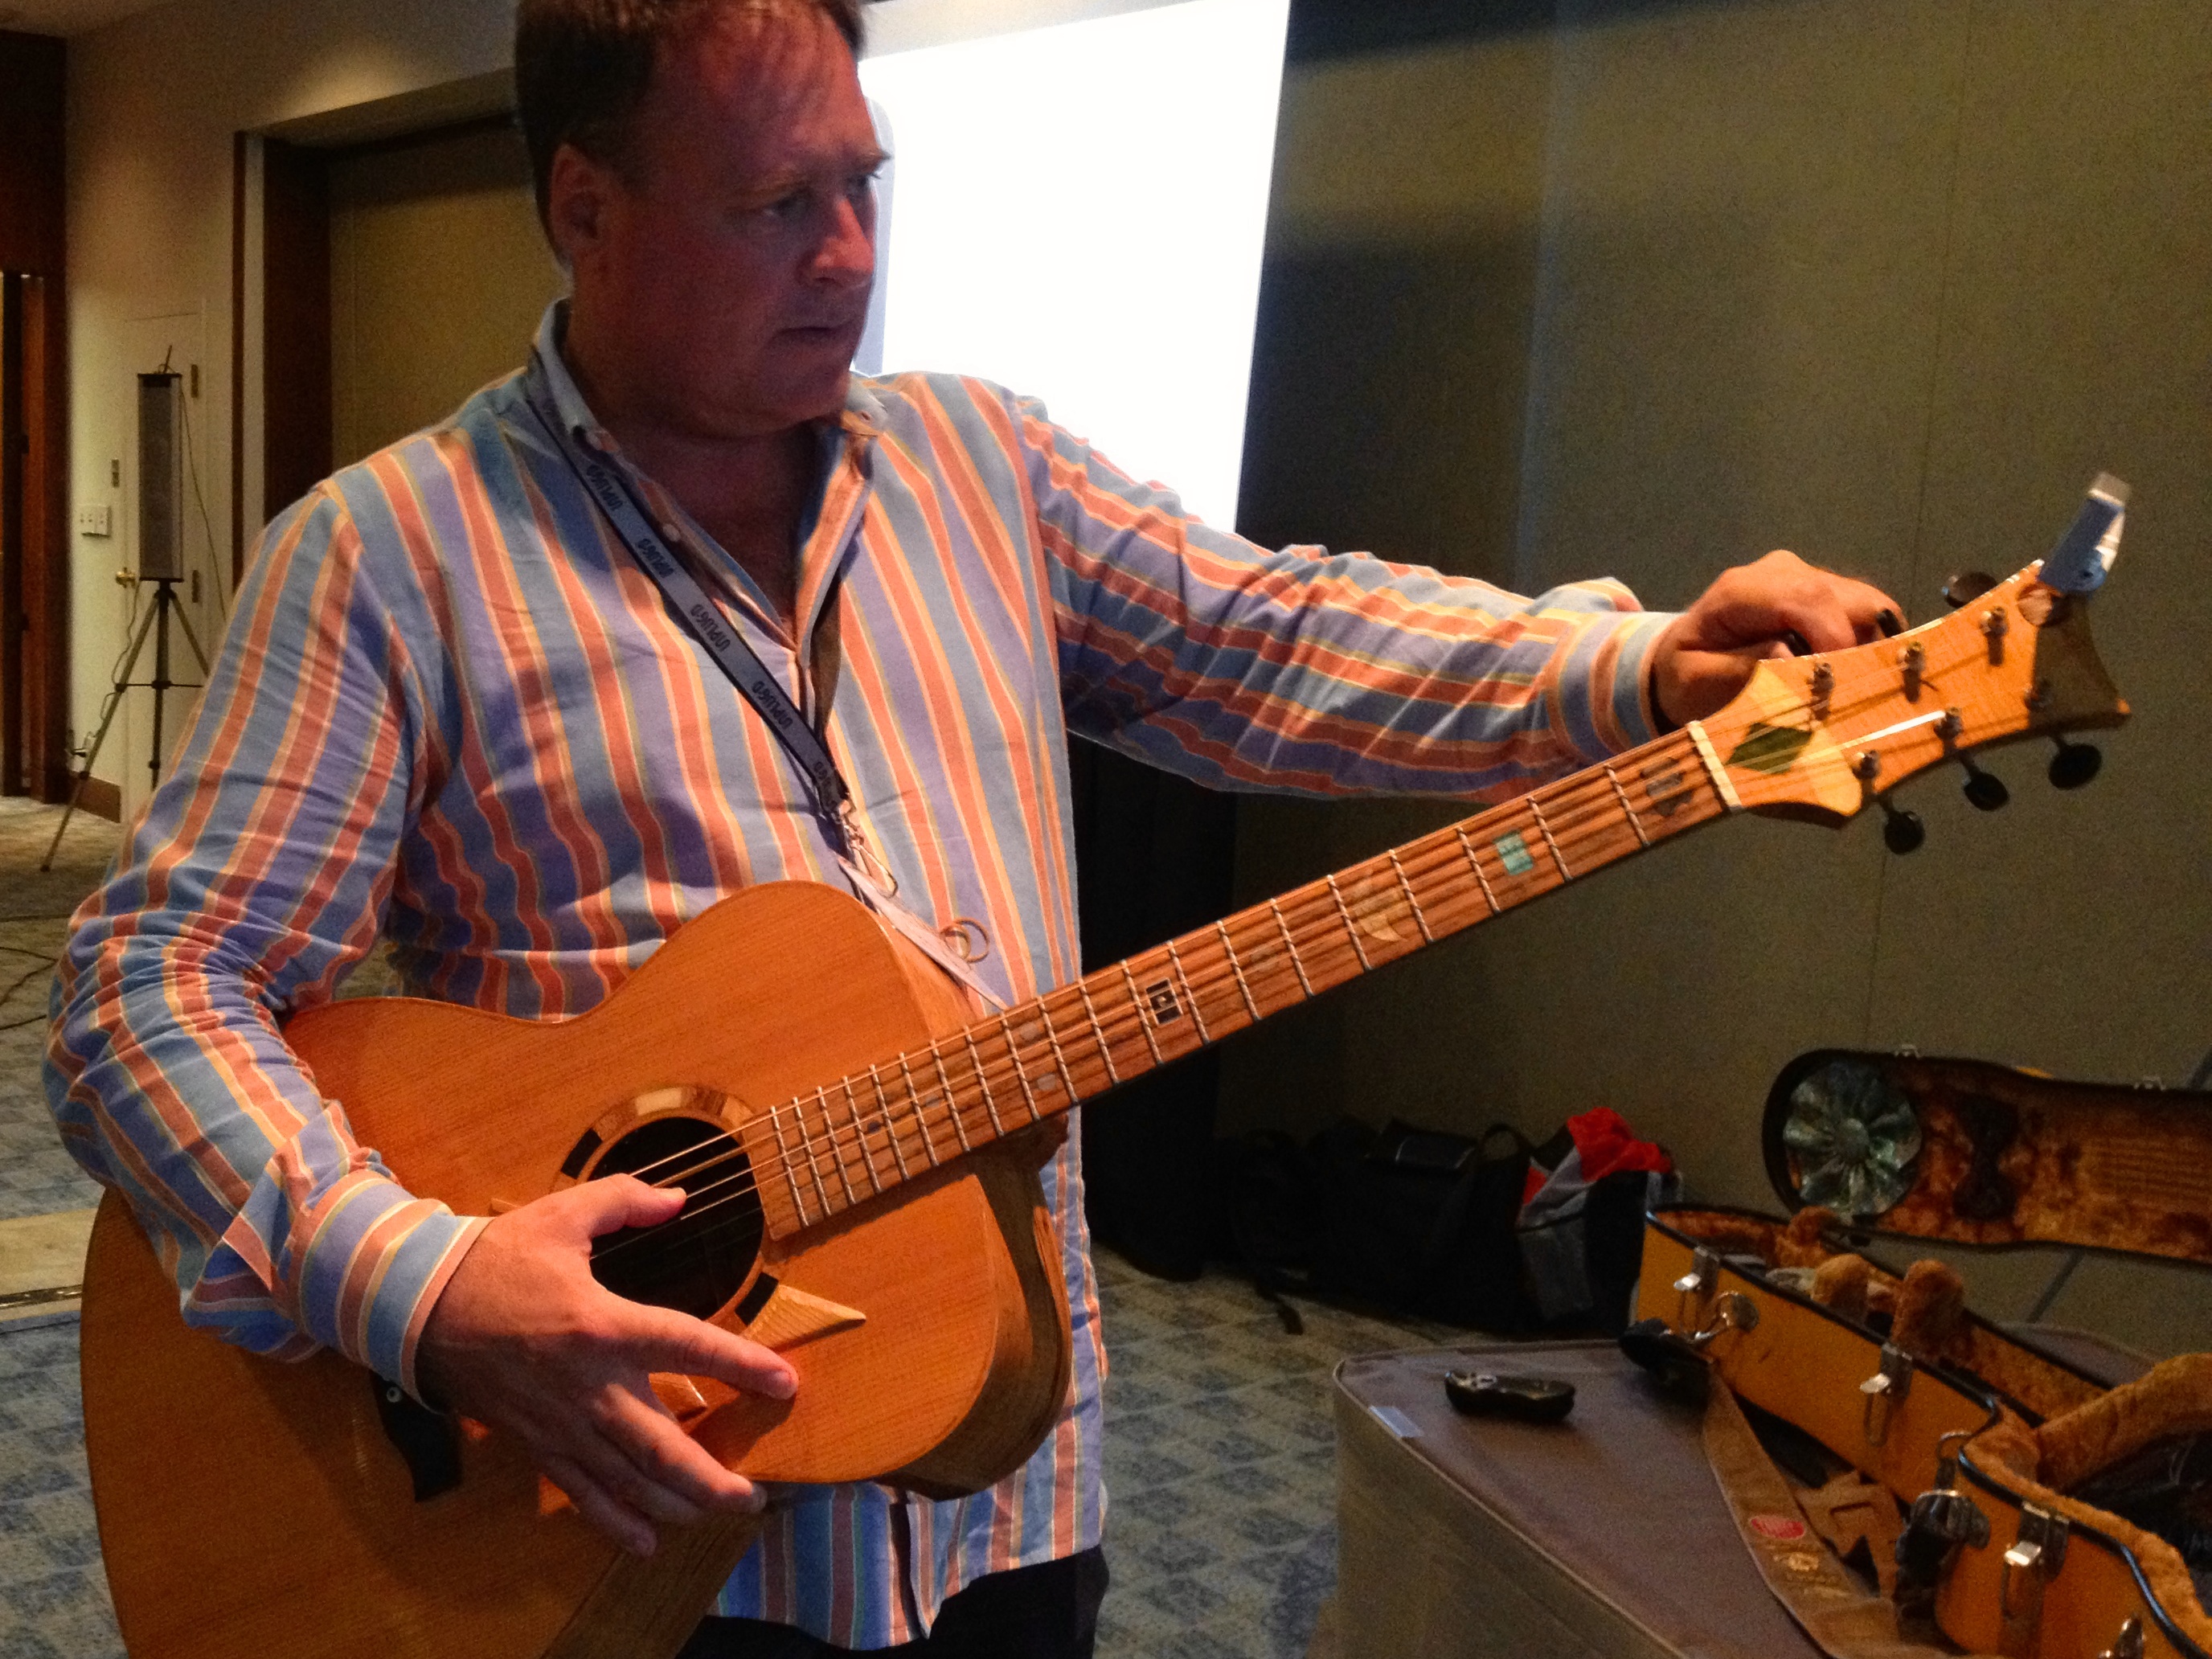
music, guitar, acoustic guitar, musician, musical instrument, bassist, guitarist, bass guitar, unplugd12, cuatro, fiddle, string instrument, bowed string instrument, plucked string instruments, slide guitar, viol